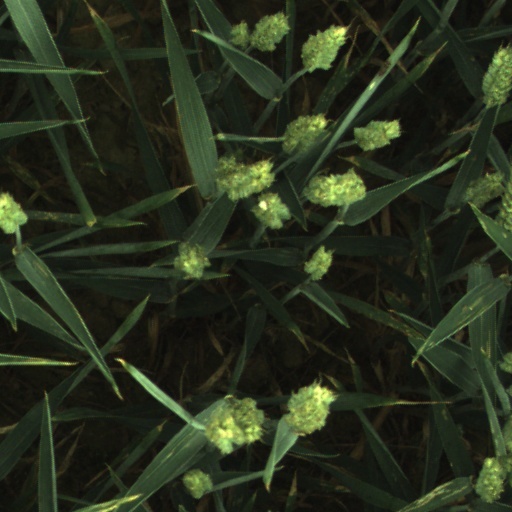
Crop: wheat